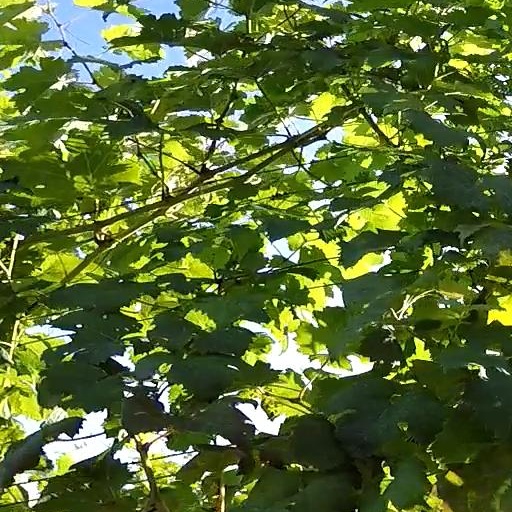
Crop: grape